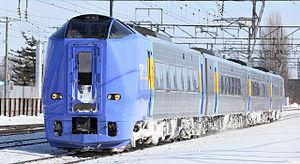
La ligne principale Hakodate est une ligne ferroviaire de la compagnie JR Hokkaido au Japon. La ligne relie la gare de Hakodate située à Hakodate à la gare d'Asahikawa située à Asahikawa.
La ligne principale Sōya est une ligne ferroviaire de la compagnie JR Hokkaido au Japon. La ligne relie la gare d'Asahikawa à la gare de Wakkanai, toutes les deux situées sur l'île d'Hokkaidō. Elle est la ligne la plus au nord du Japon.